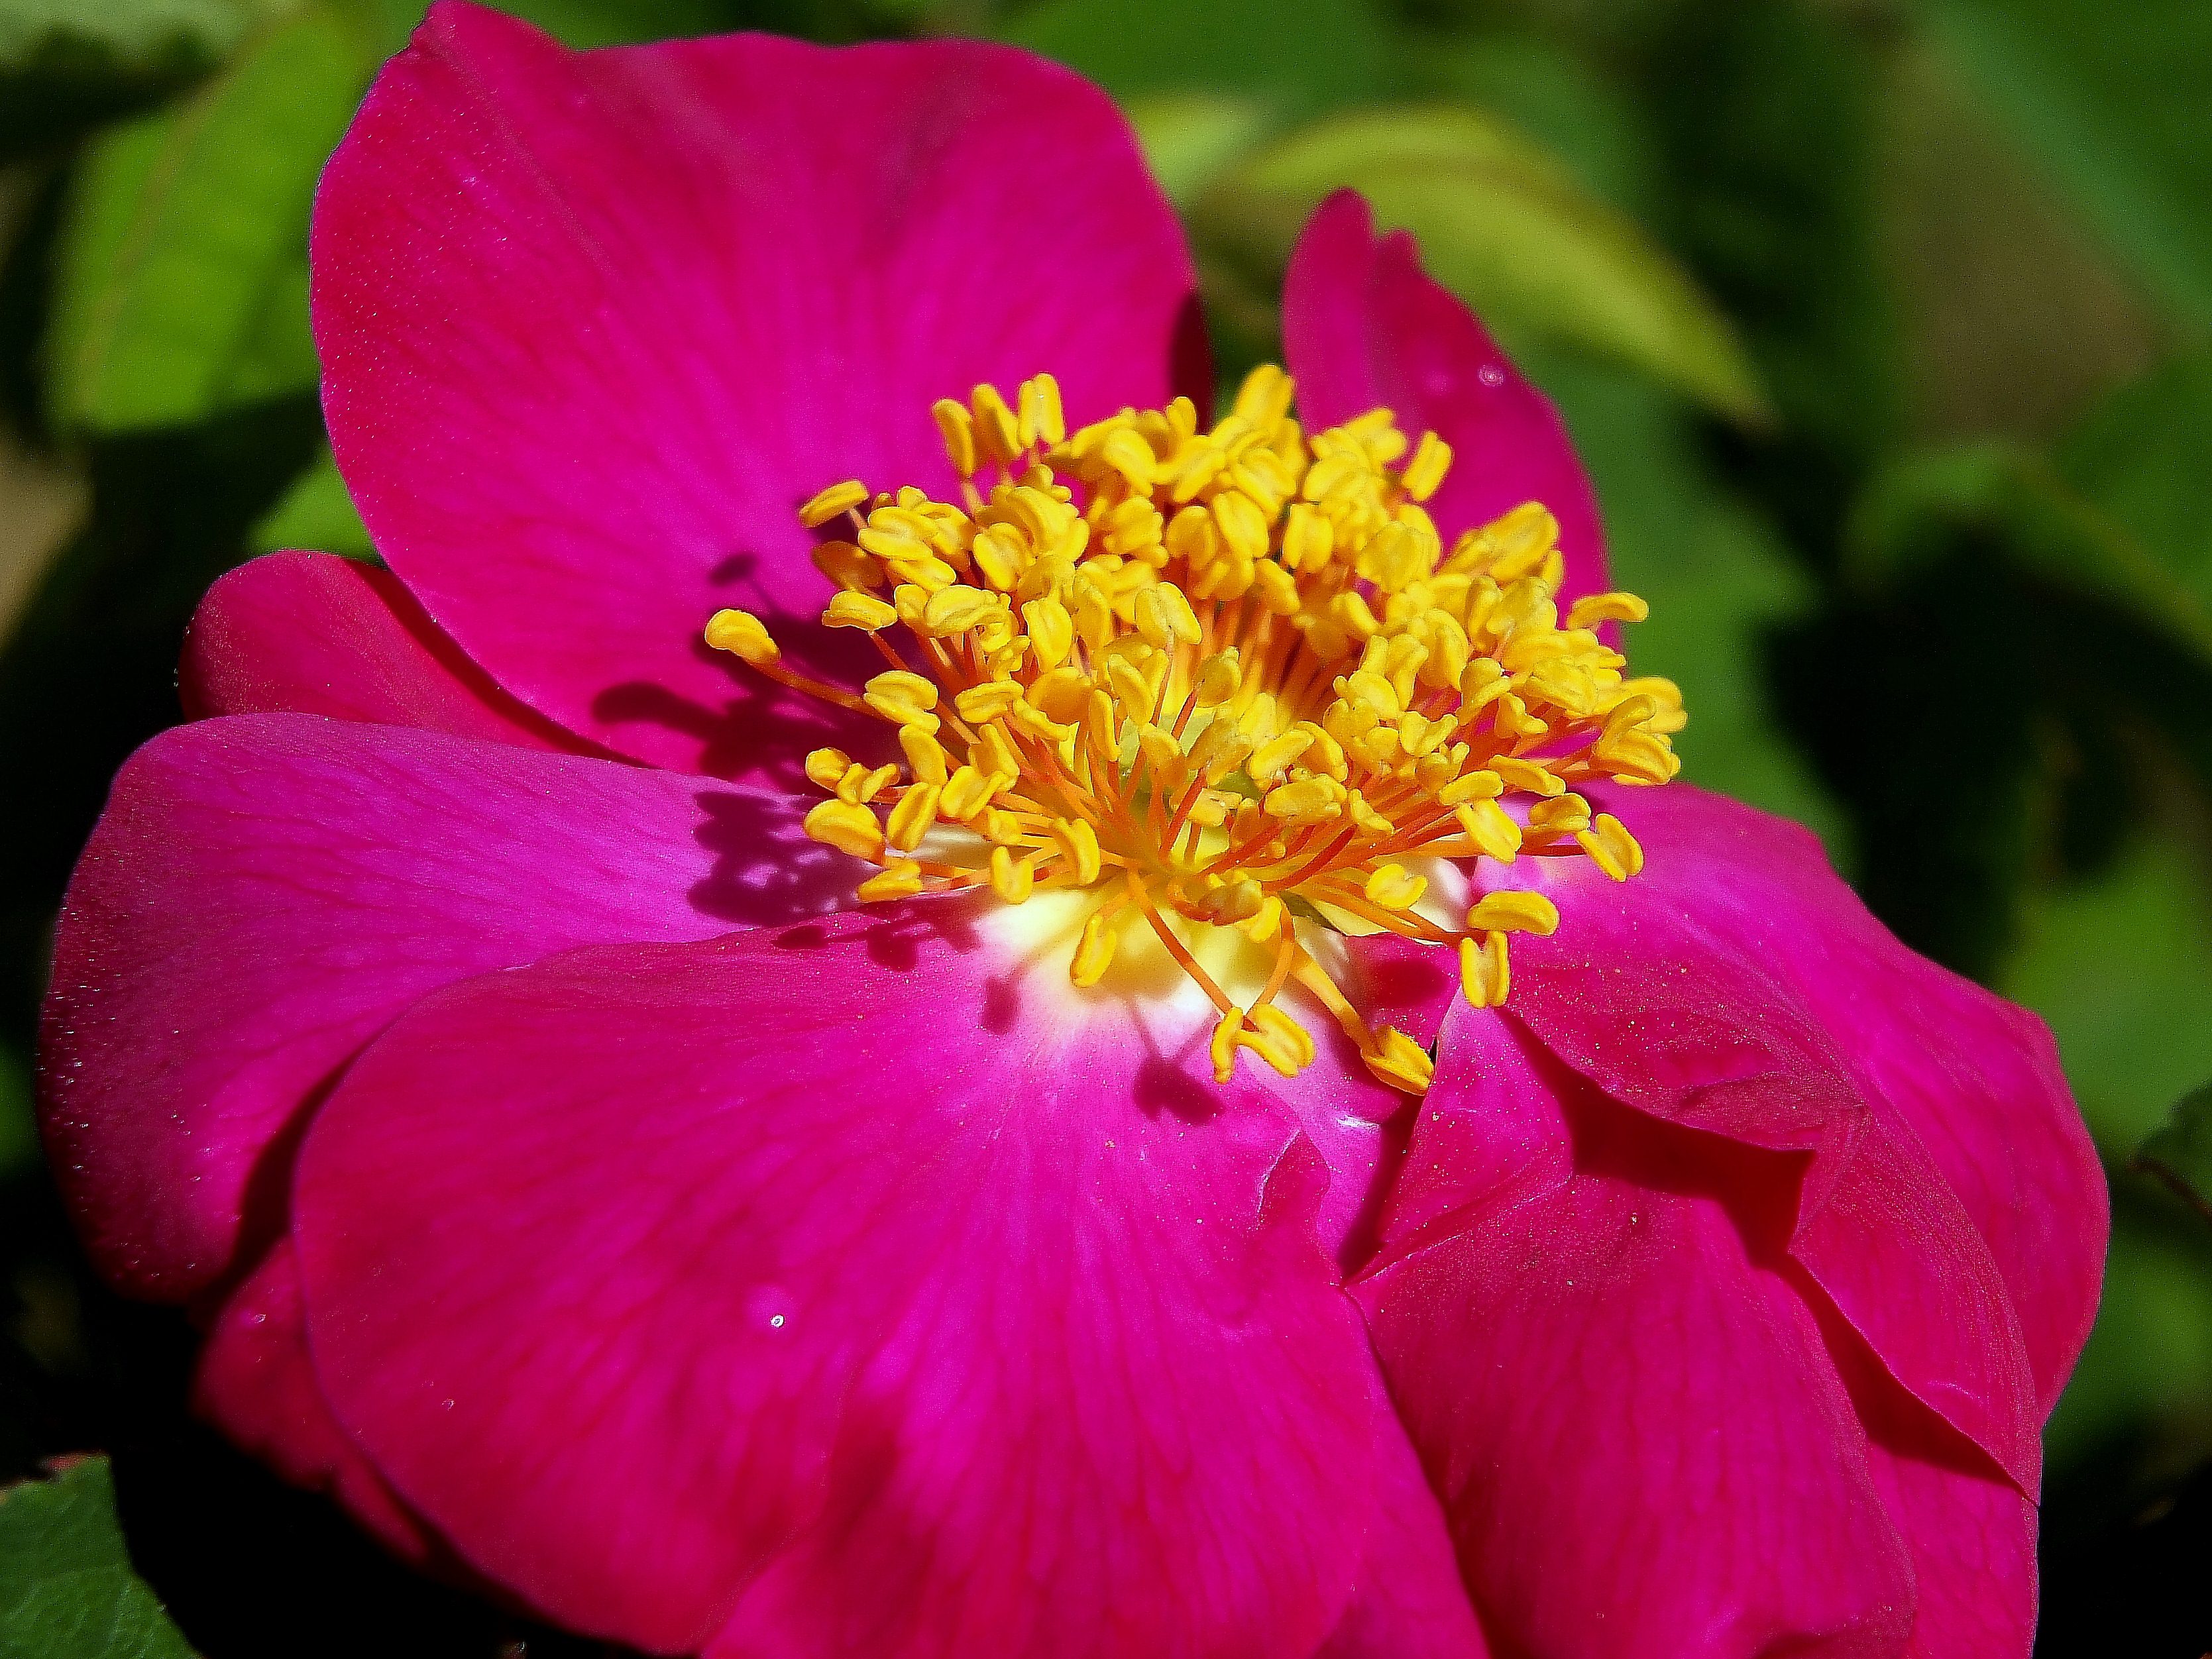
nature, blossom, plant, flower, petal, rose, macro, botany, flora, wildflower, flowers, naturaleza, flores, galicia, pontevedra, espana, ggl1, gaby1, fujifilmxs1, macro photography, pontevedragaliciaespa a, flowering plant, annual plant, land plant